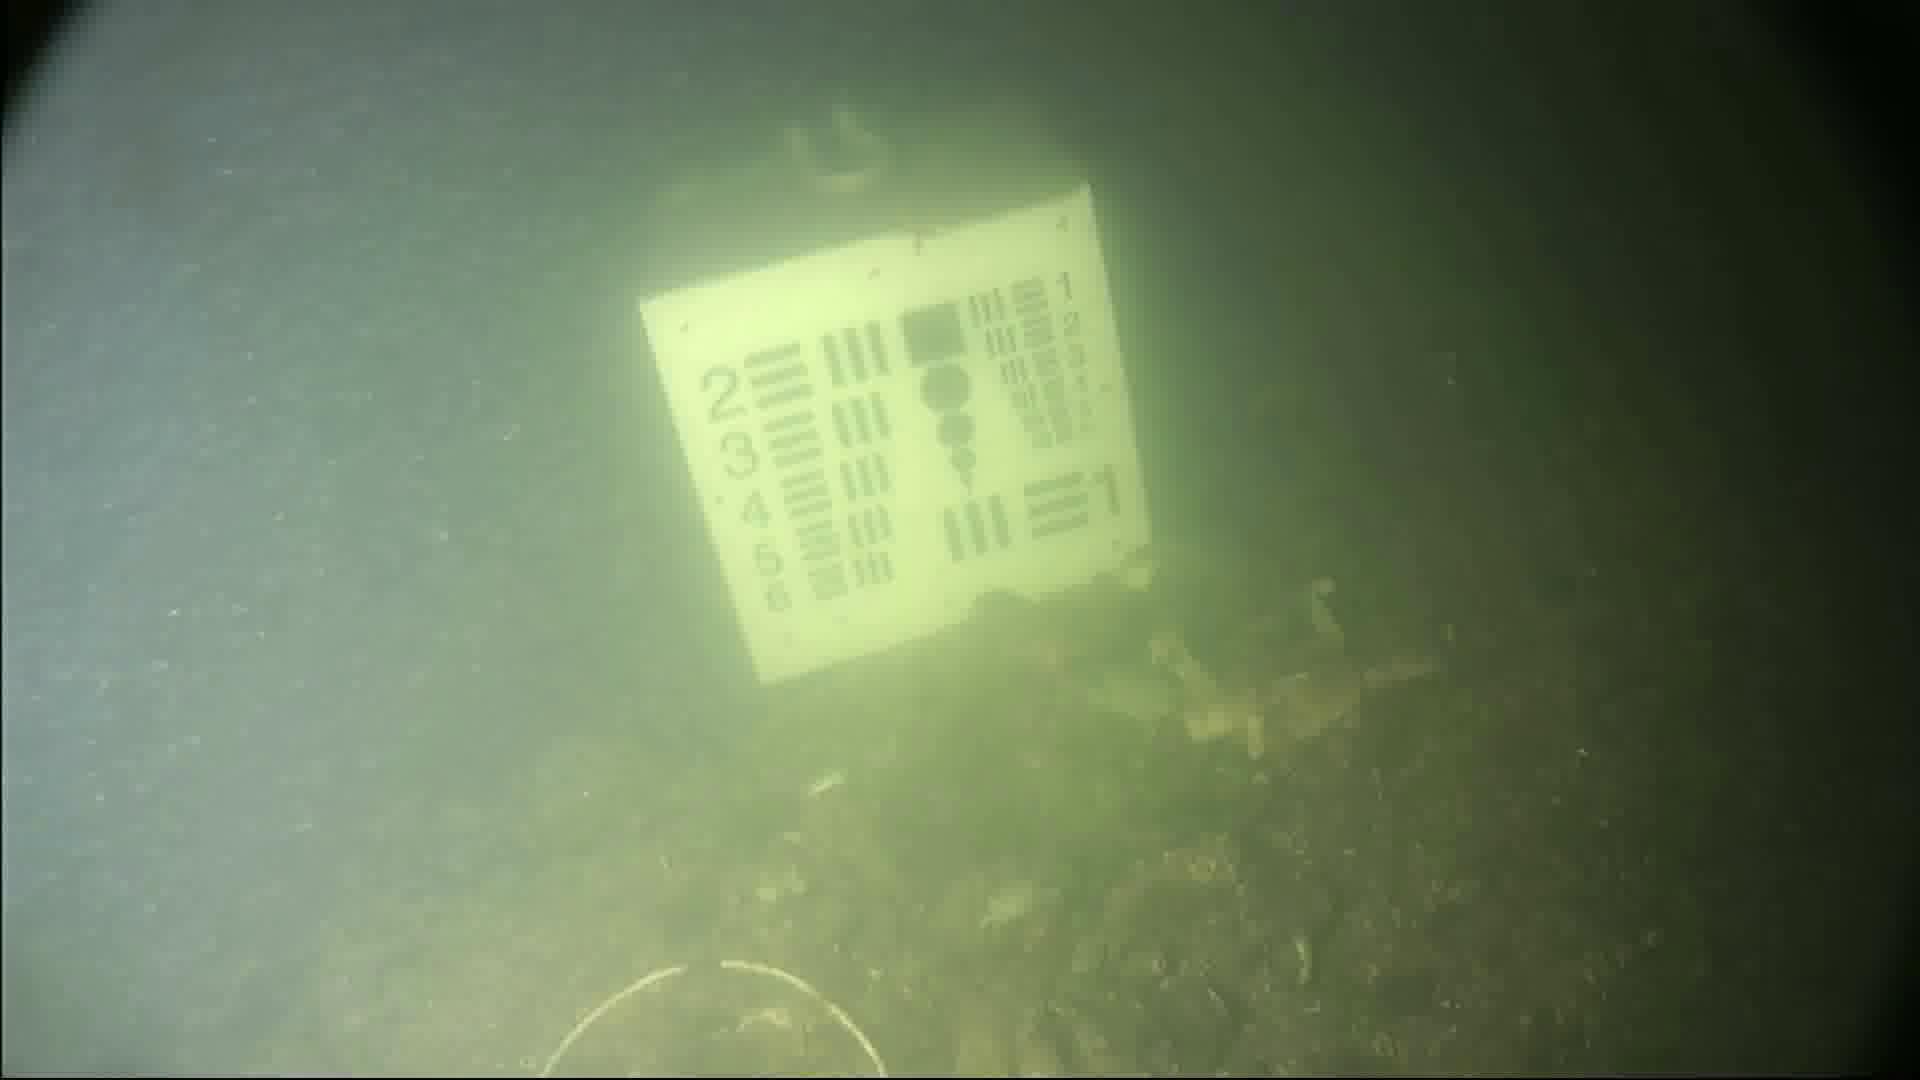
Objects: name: crab
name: starfish